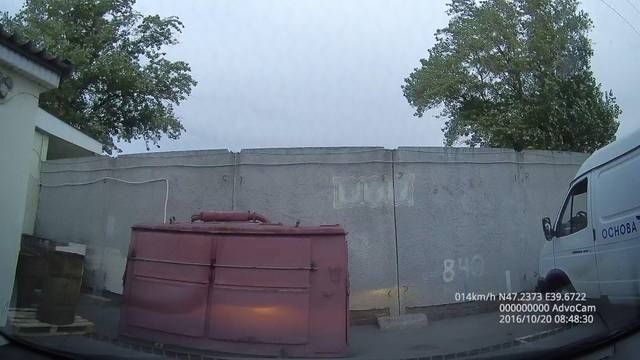
Region: Russia
Coordinates: 47.237, 39.672